Sir Amyas Pollard, 3rd Baronet

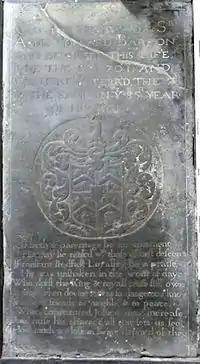
Ledger stone of Sir Amyas Pollard (1616–1701), 3rd Baronet, before the altar in Abbots Bickington Church, Devon

The ledger stone of Sir Amyas Pollard (1616–1701), 3rd Baronet, survives before the altar in Abbots Bickington Church, Devon, inscribed as follows: ""To the memory of Sr. Ames Pollard, Barron(e)t, who departed this life June the 5th 1701 and was here interr'd the 7th of the same in ye 85th year of his age"". Below is an heraldic achievement of Pollard showing an escutcheon of the Pollard arms: "Quarterly 1st & 4th, a chevron between three escallops; 2nd & 3rd: a chevron between three mullets; overall the Red Hand of Ulster". Above the escutcheon is the crest of Pollard: "A leopard's head and neck erased". Beneath is the following verse: